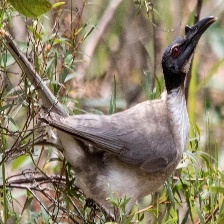
Species: NOISY FRIARBIRD
Scientific name: PHILEMON CORNICULATUS